My Soul to Take

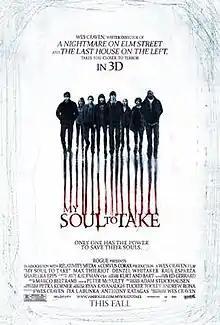
Theatrical release poster

My Soul to Take is a 2010 American slasher film produced, written, and directed by Wes Craven, marking the first time he had filled all three roles since "Wes Craven's New Nightmare" in 1994. The film stars Max Thieriot as Adam "Bug" Hellerman, who is one of seven teenagers chosen to die following the anniversary of a serial killer's death. Denzel Whitaker, Raul Esparza, and Shareeka Epps also star. The film's title comes from a line in the prayer "Now I Lay Me Down to Sleep", which reads "If I should die before I wake, I pray the Lord my soul to take": Craven previously used the prayer as a mantra of Nancy Thompson in "A Nightmare on Elm Street".